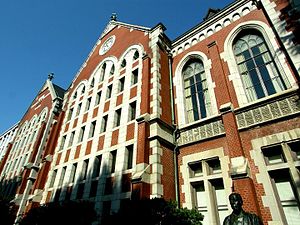
Minato / Uddannelse / videregående uddannelser og universiteter
Keio University.
Minato er et af Tokyos 23 bydistrikter. Minato ligger syd for Kejserpaladset, og grænser op til bydistrikterne Chiyoda, Chuuou, Shinagawa og Shibuya. Pr. 1. marts 2008, havde bydistriktet en befolkning på 217.335, med 10.865 personer pr km ². De samlede areal er 20,34 km ².